Holy Name of Jesus

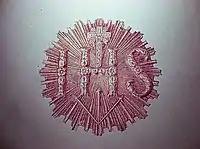
The Jesuit logo has three nails (symbolizing the Crucifixion) below the IHS monogram with a cross.

Margaret Ebner, a German Dominican nun of the 14th century was especially devoted to the Holy Name. She repeated it endlessly for hours and wrote about its power.